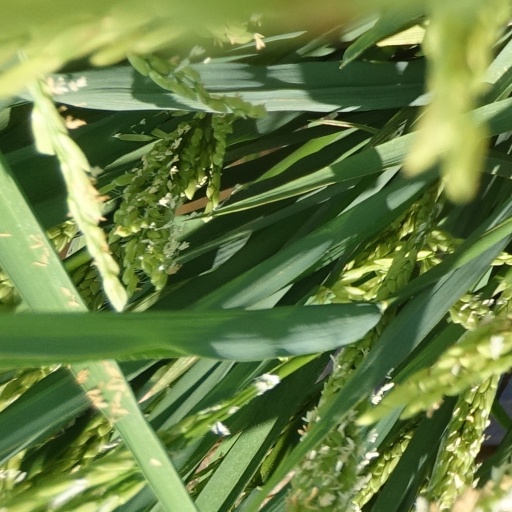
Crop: rice